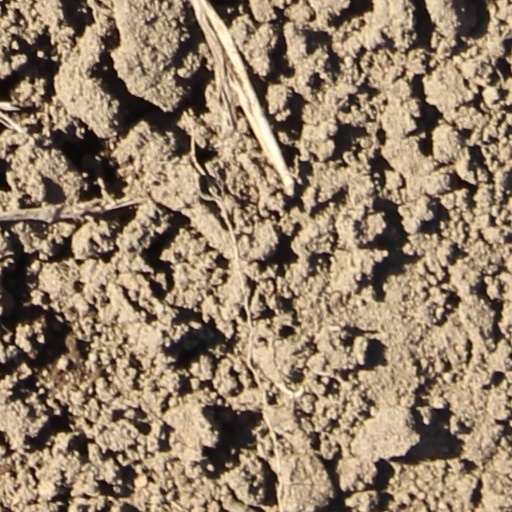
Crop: wheat